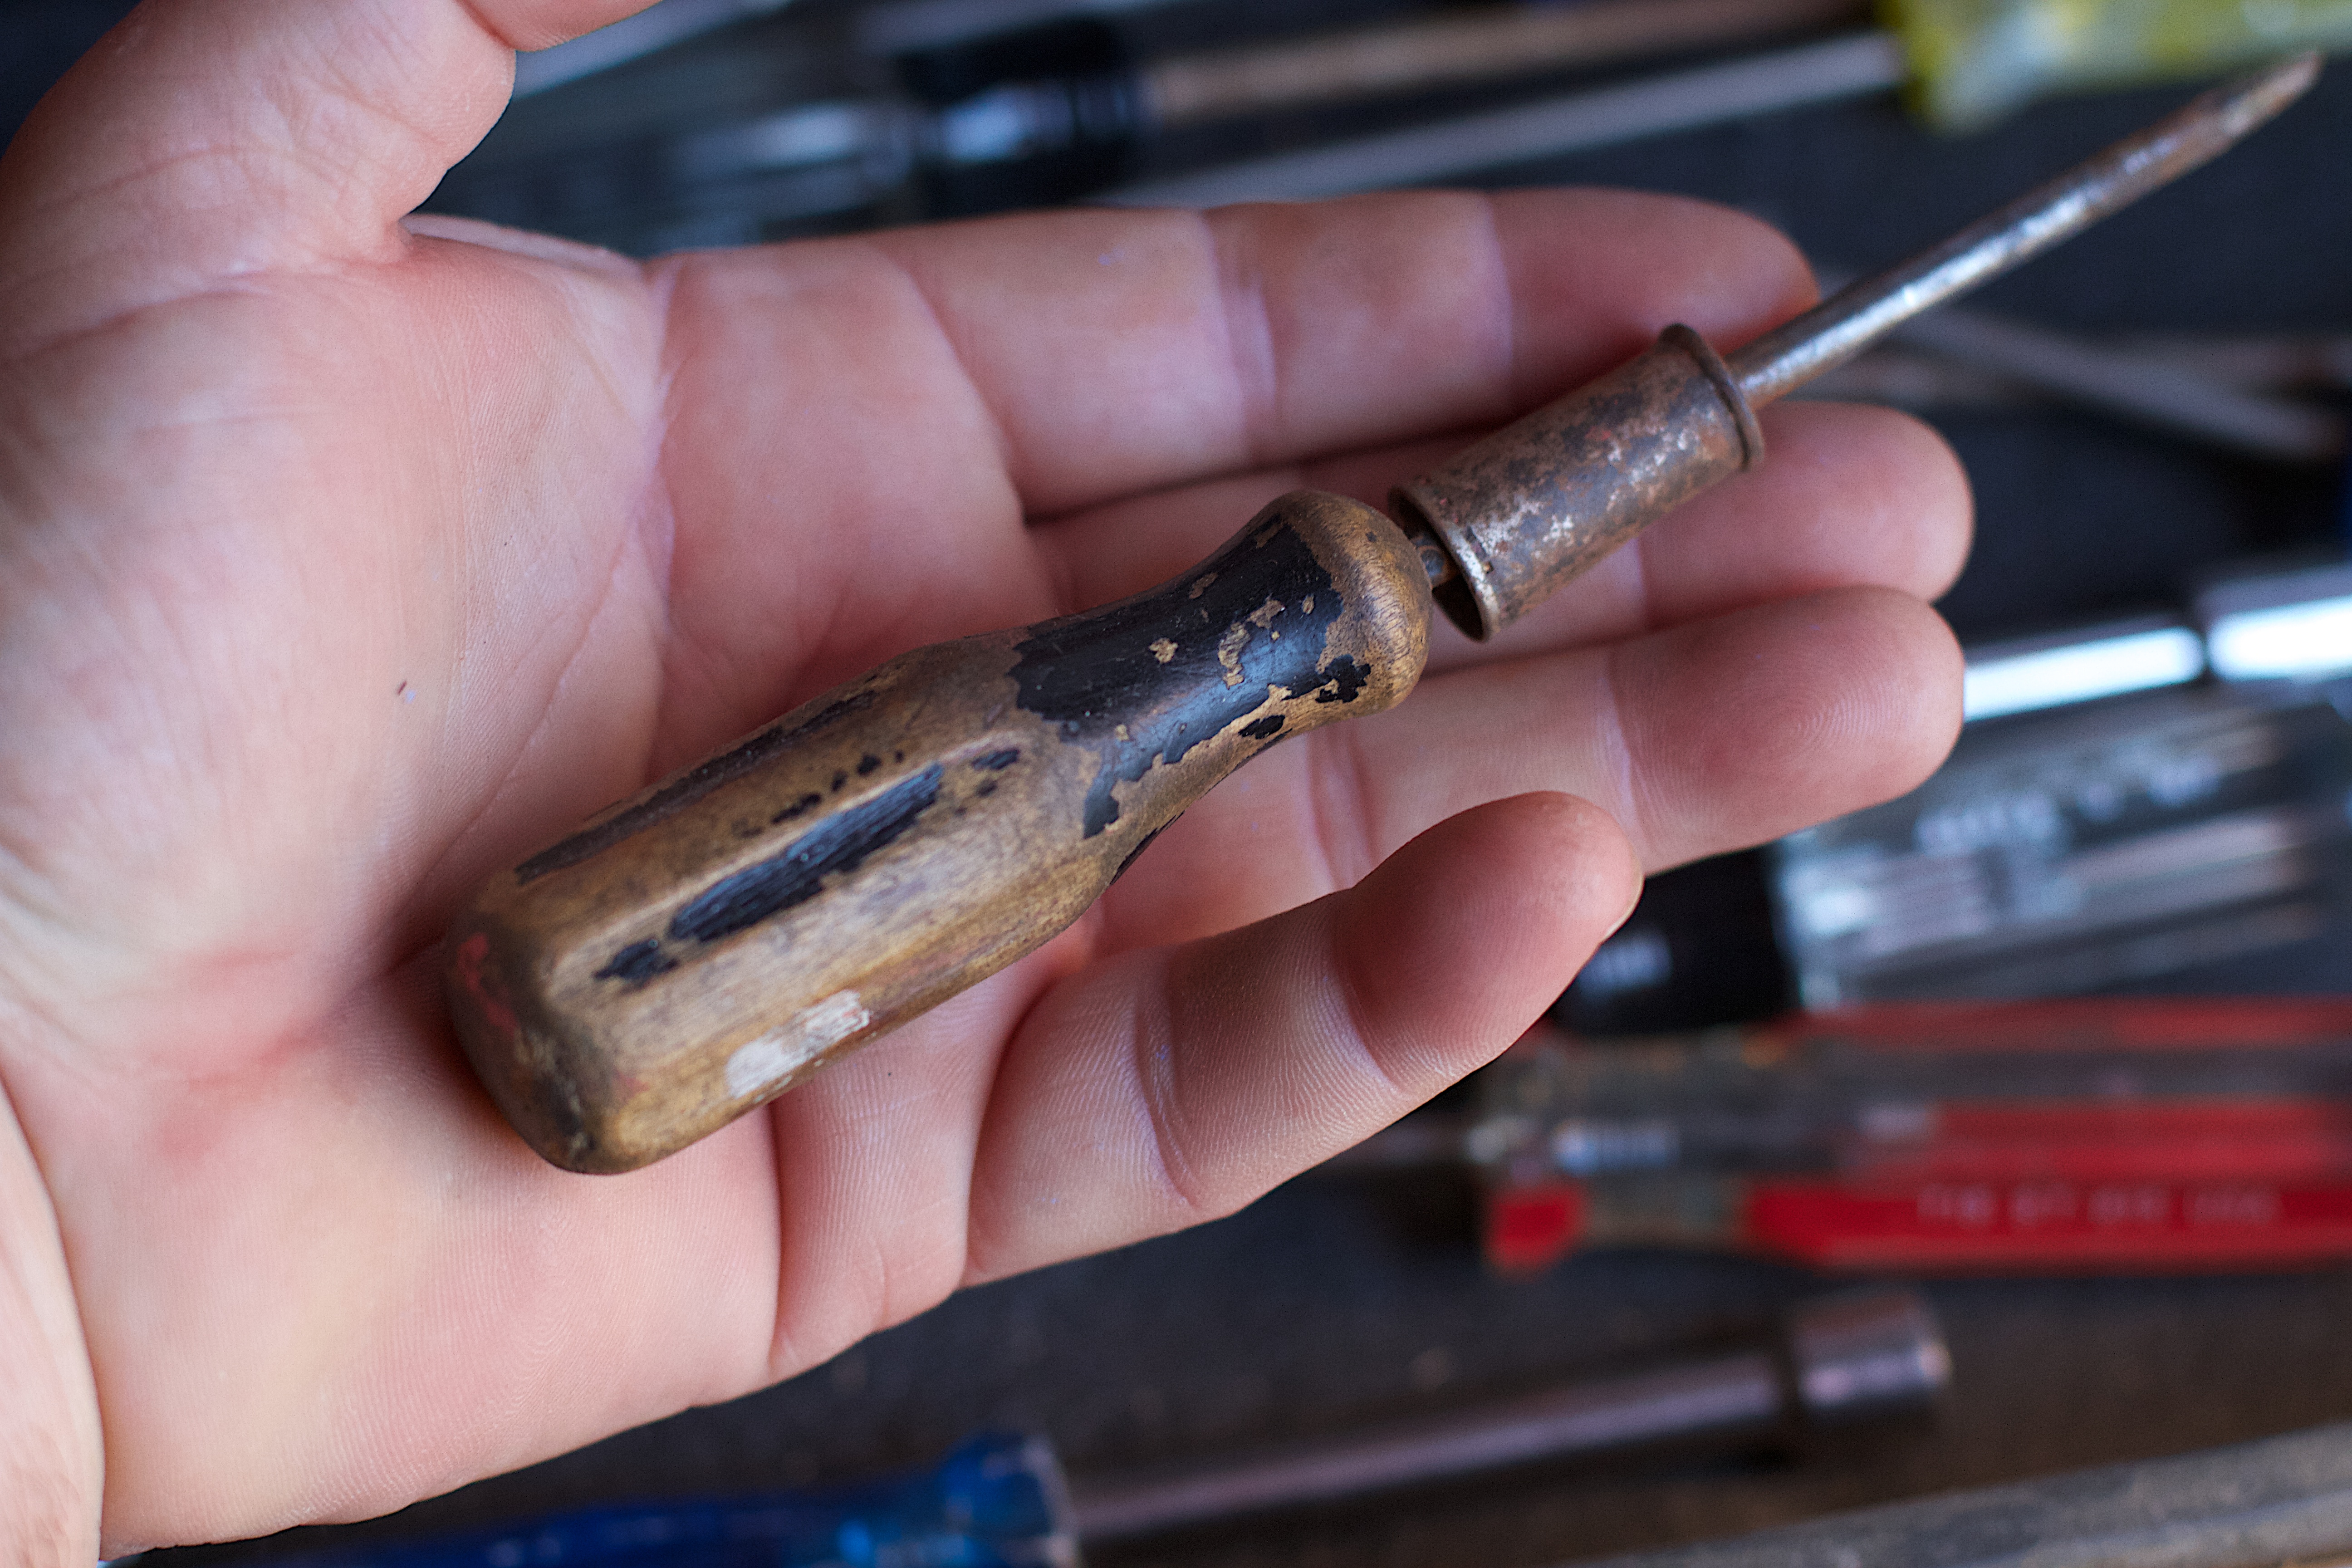
hand, finger, dad, 2013365